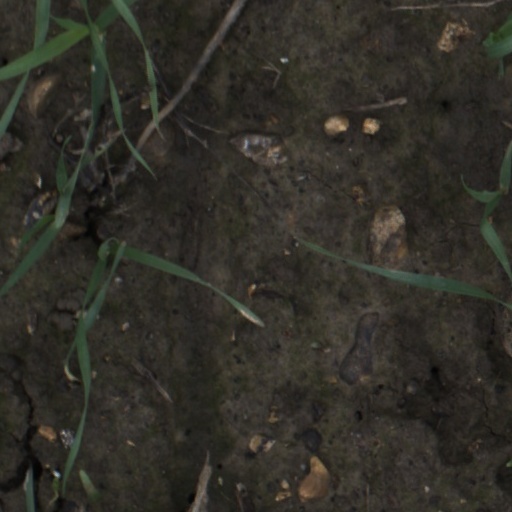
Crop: wheat